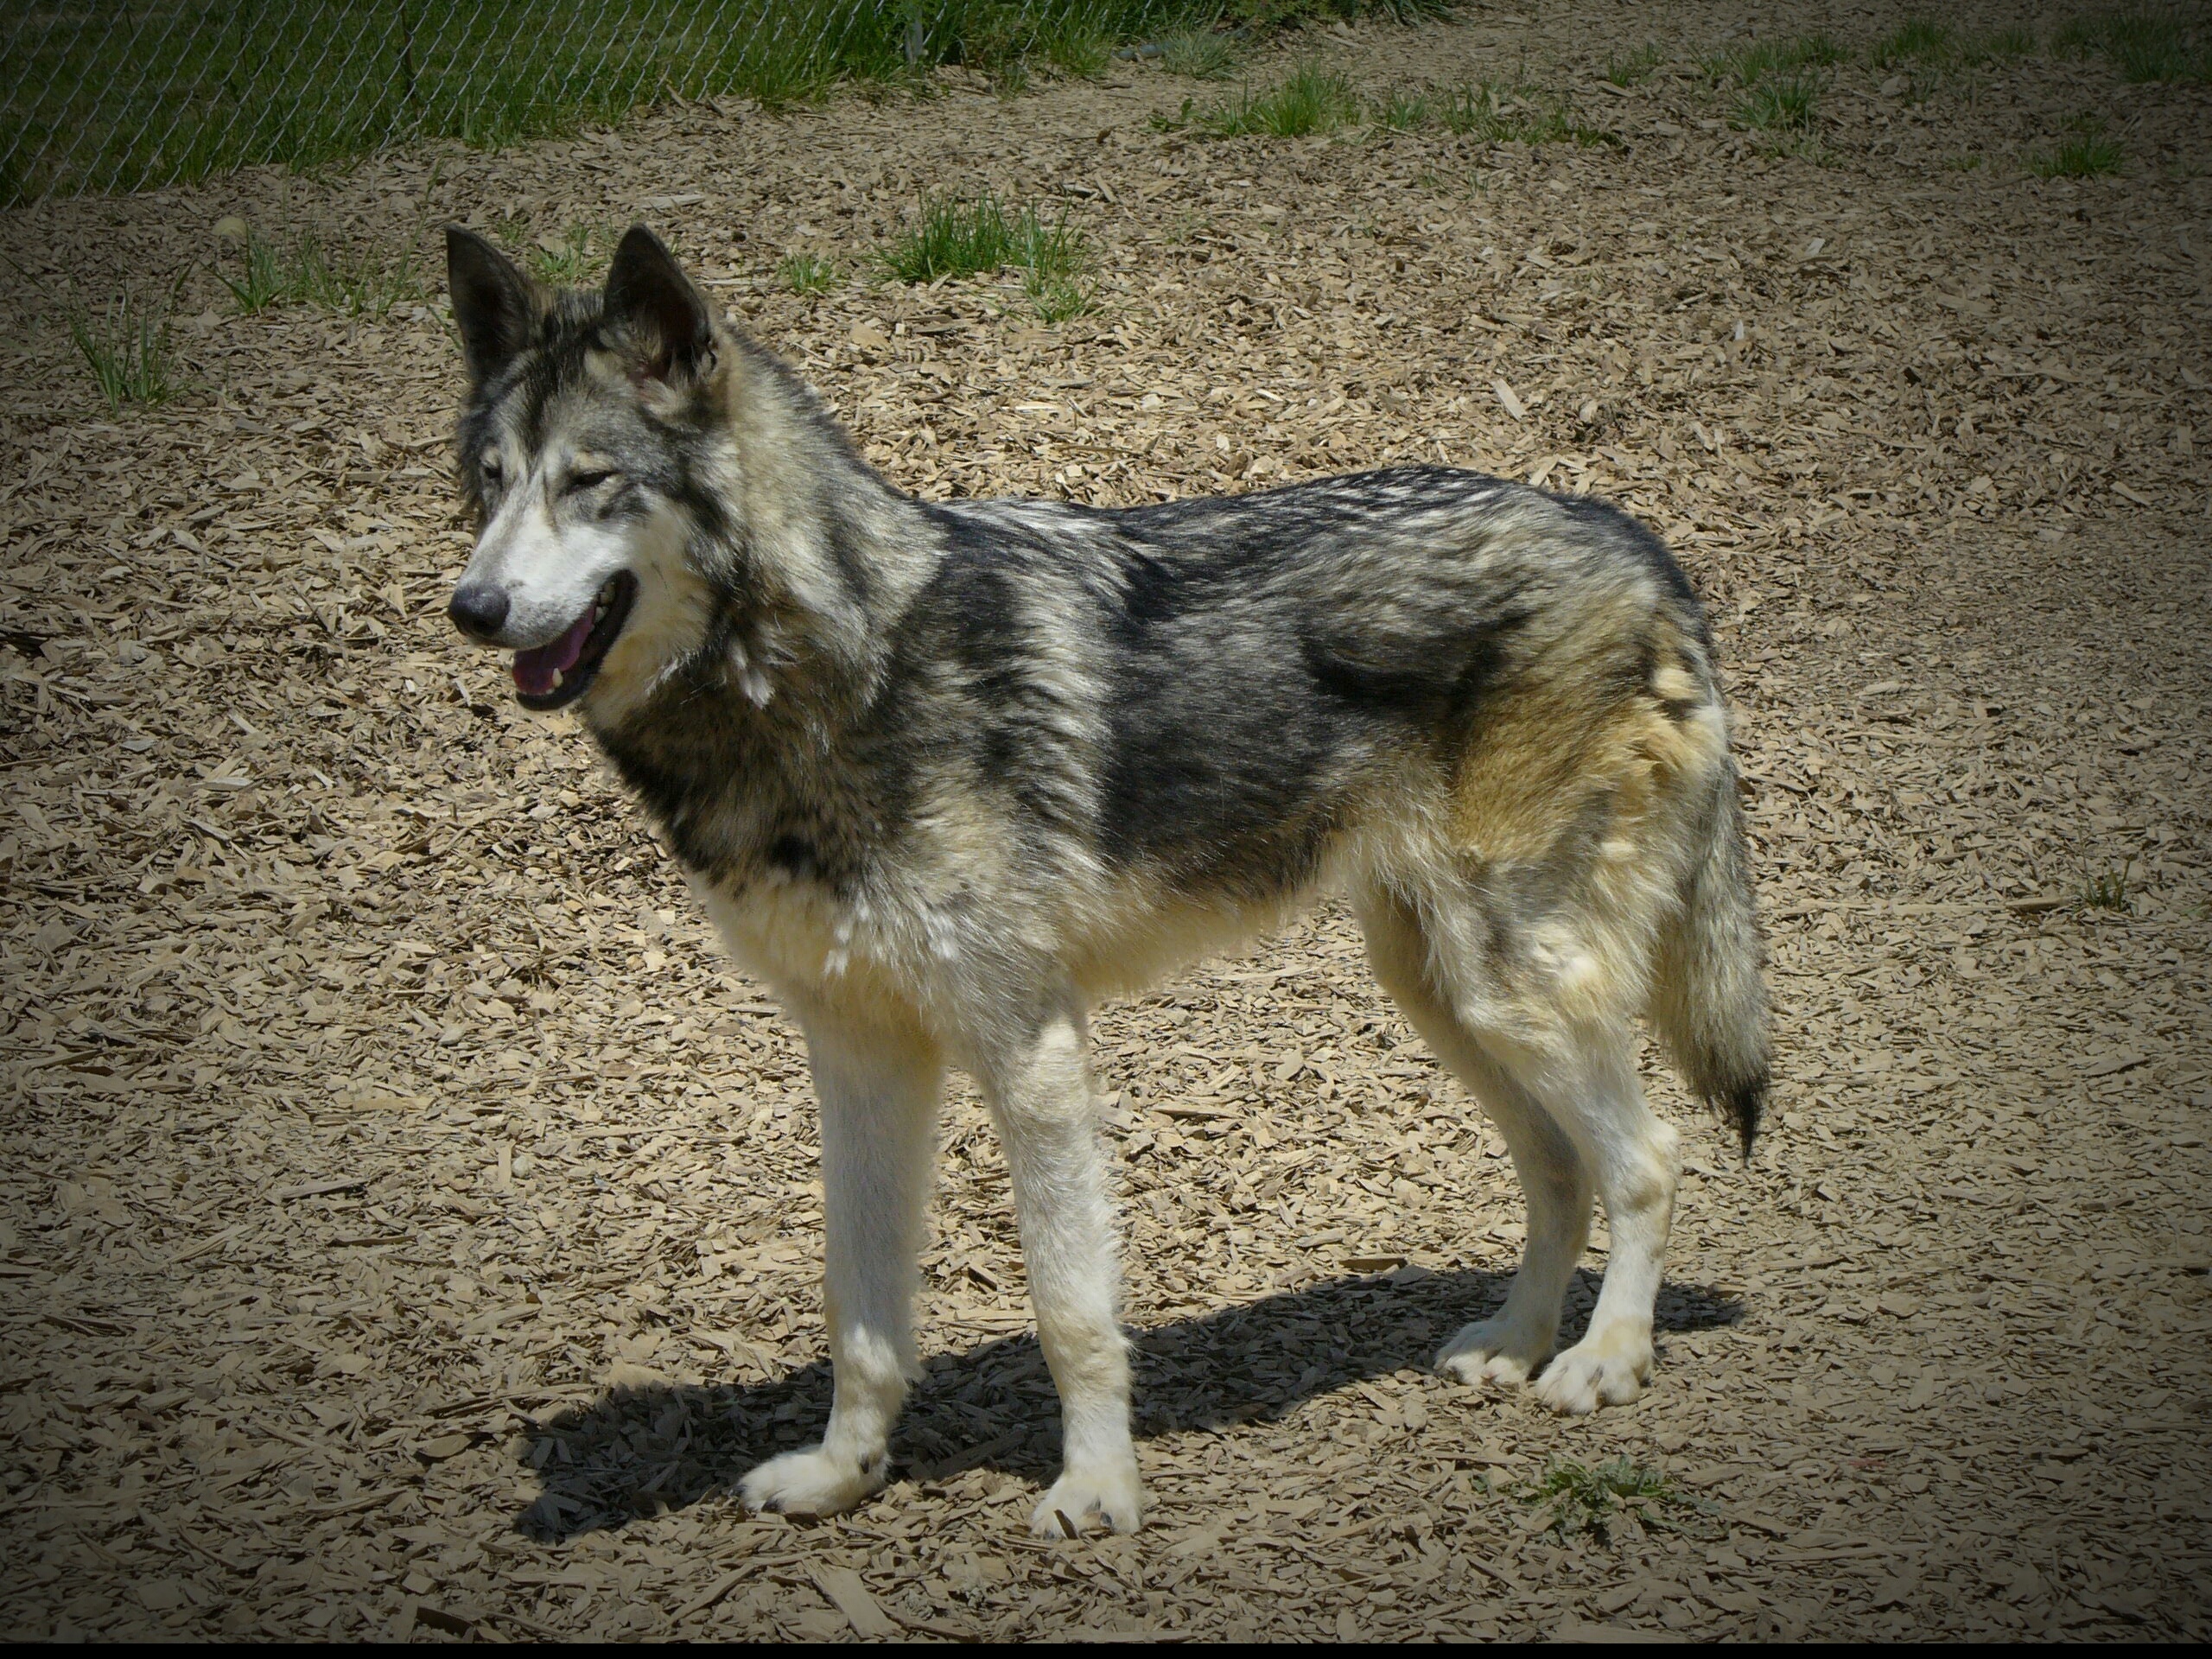
nature, dog, animal, wildlife, mammal, wolf, predator, outdoors, hybrid, vertebrate, timber, dog breed, dog like mammal, saarloos wolfdog, wolfdog, czechoslovakian wolfdog, carnivoran, dog breed group, greenland dog, east siberian laika, west siberian laika, j mthund, canis lupus tundrarum, dog crossbreeds, shiloh shepherd dog, tamaskan dog, norwegian elkhound, northern inuit dog, native american indian dog, east european shepherd, wolf hybrid